Enissa Amani

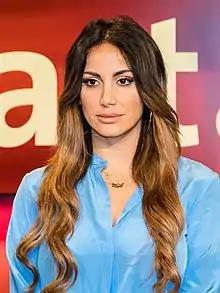
Amani in 2018

Enissa Amani (Persian: انیسا امانی; born 8 December 1981 in Tehran, Iran) is an Iranian-German comedian, artist and activist. She was the first European Woman with an international Netflix special in 2018 called and a follow-up short-special called "Comedians of the World" also on Netflix. She produced and hosted a viral panel talk about racism called in 2020, which led her to win the German Grimme Online Award; the Grimme Award is one of the most prestigious German television awards. Her comedy often focuses on the subjects of politics, social issues, racism, and ethnicity.